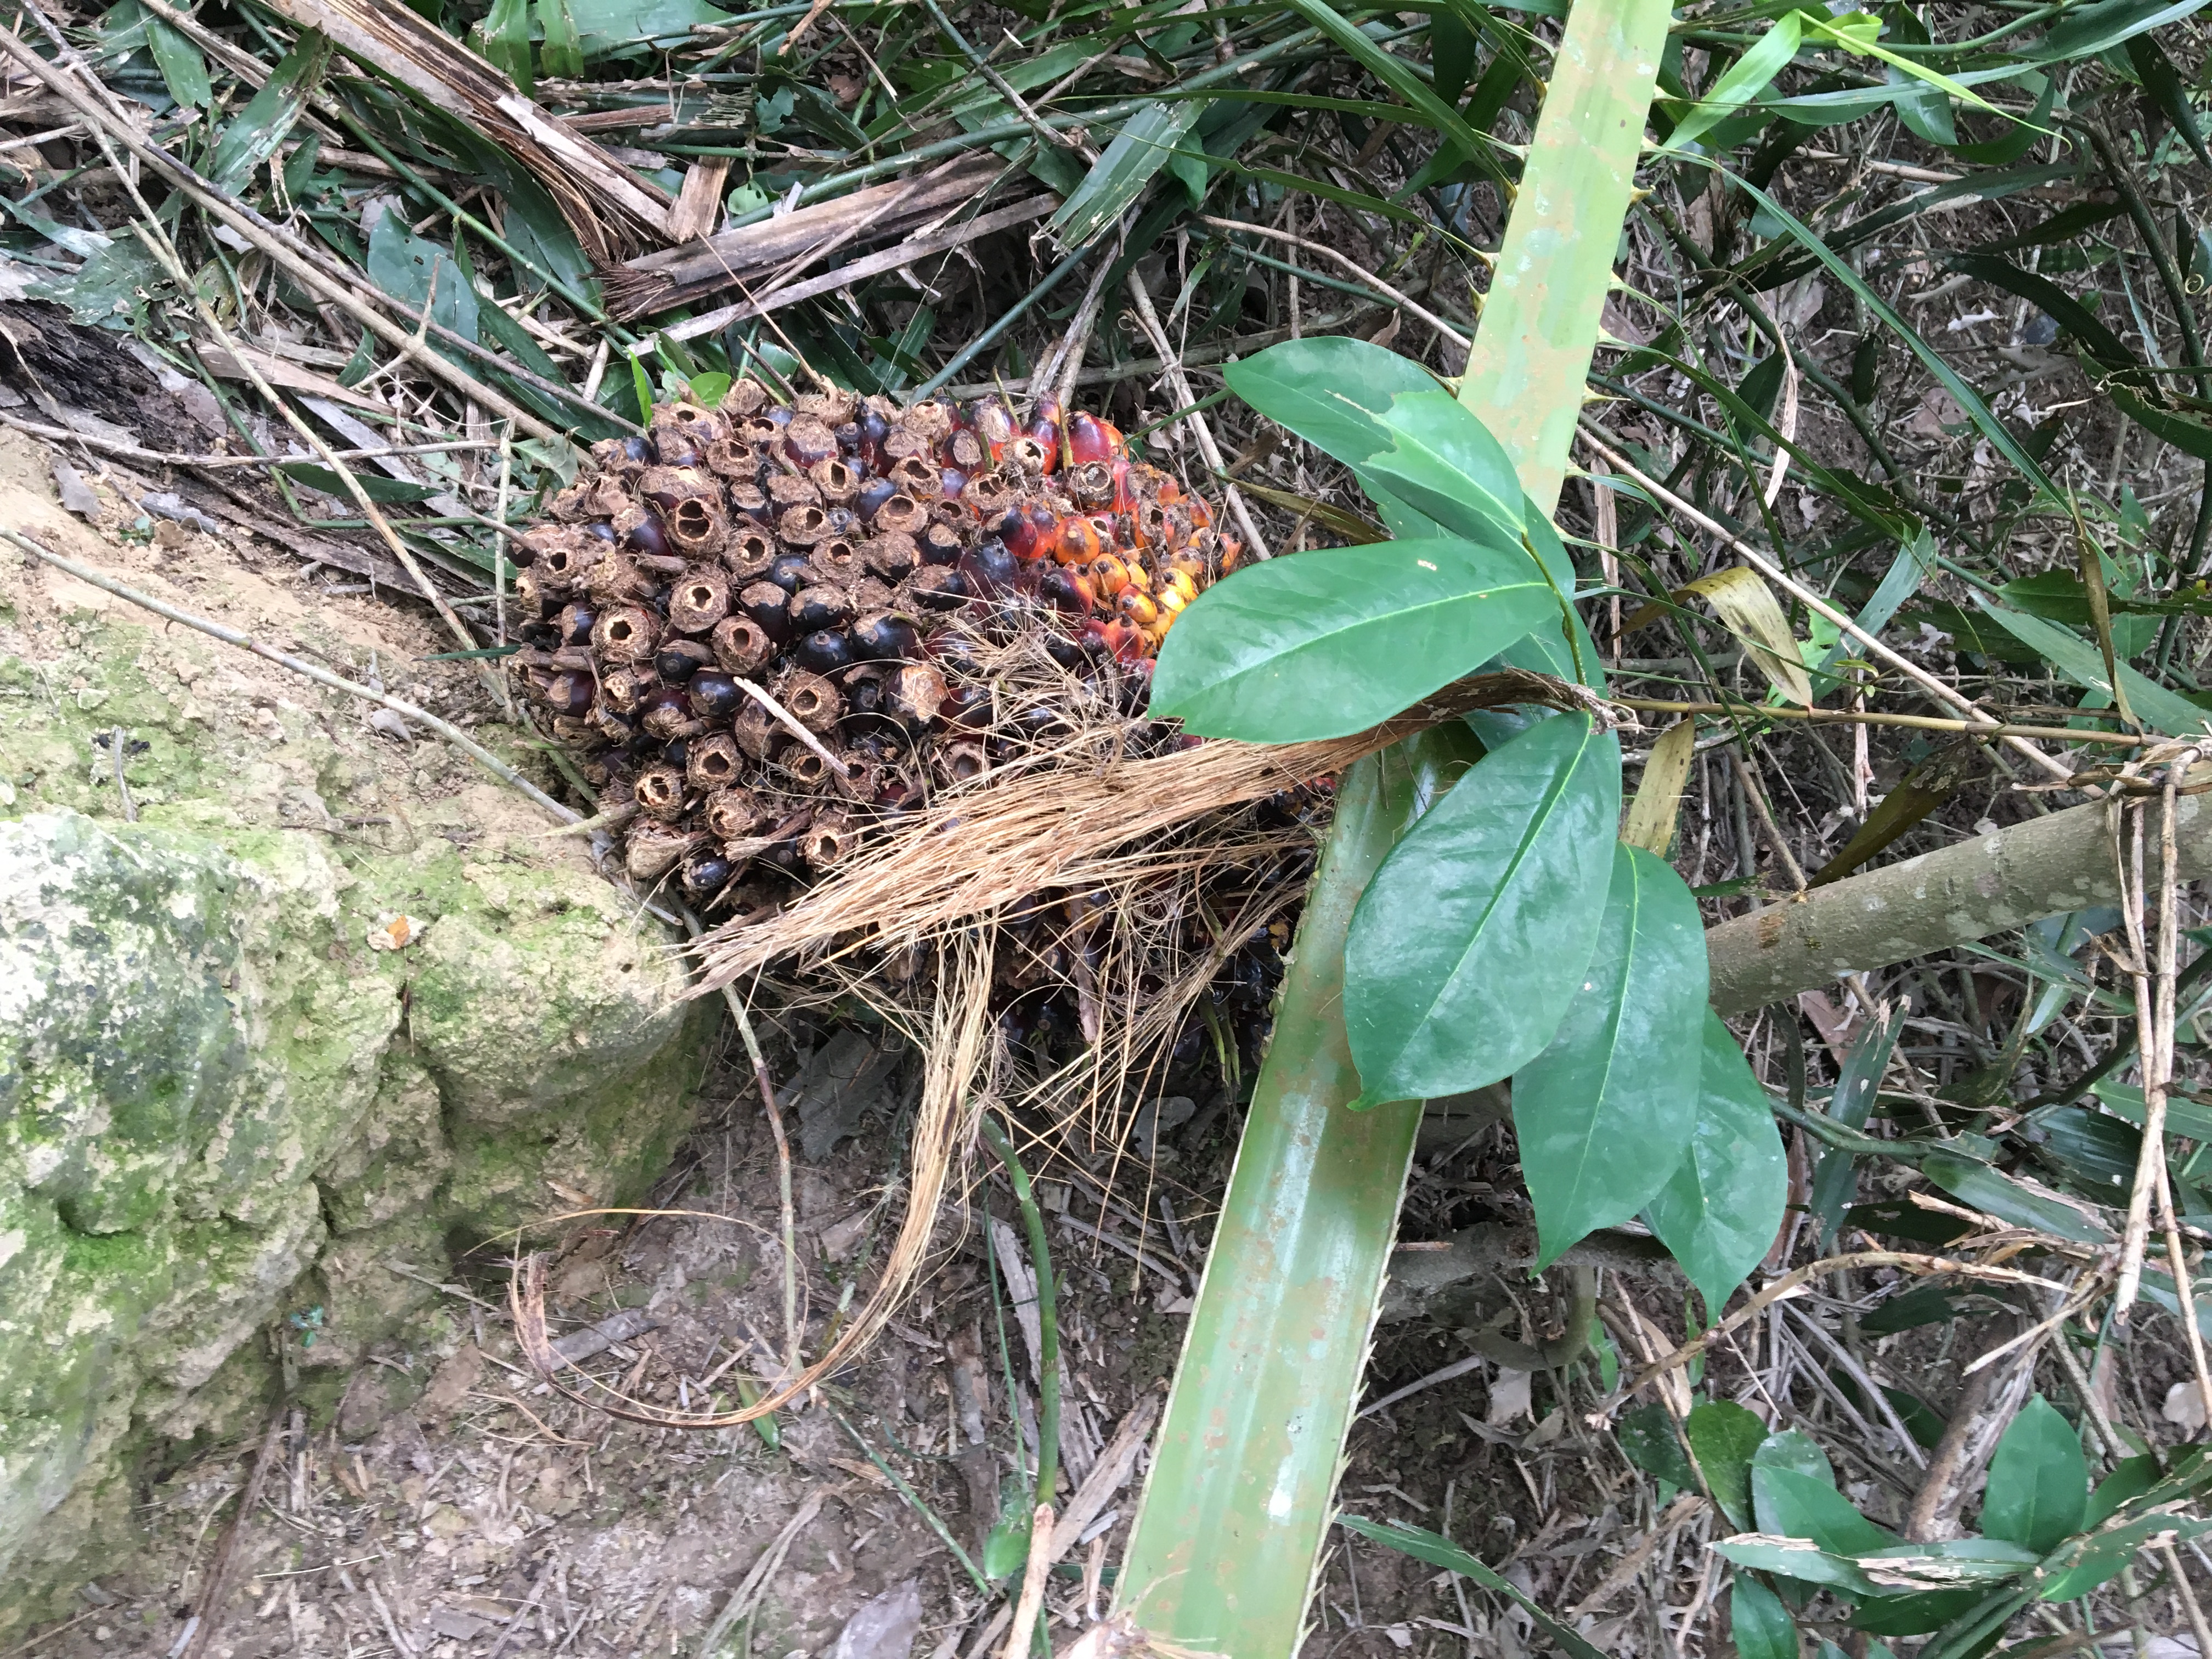
Ripeness: Damaged